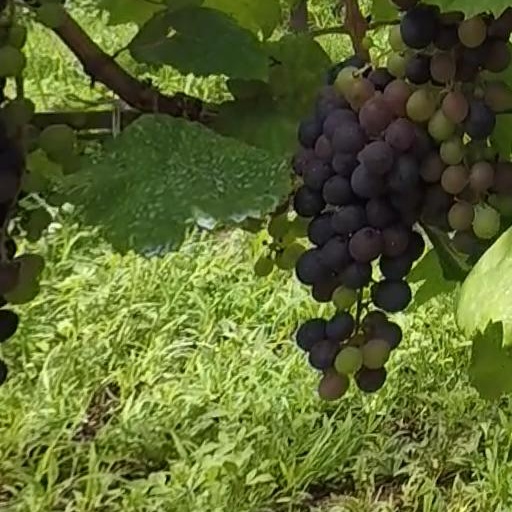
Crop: grape